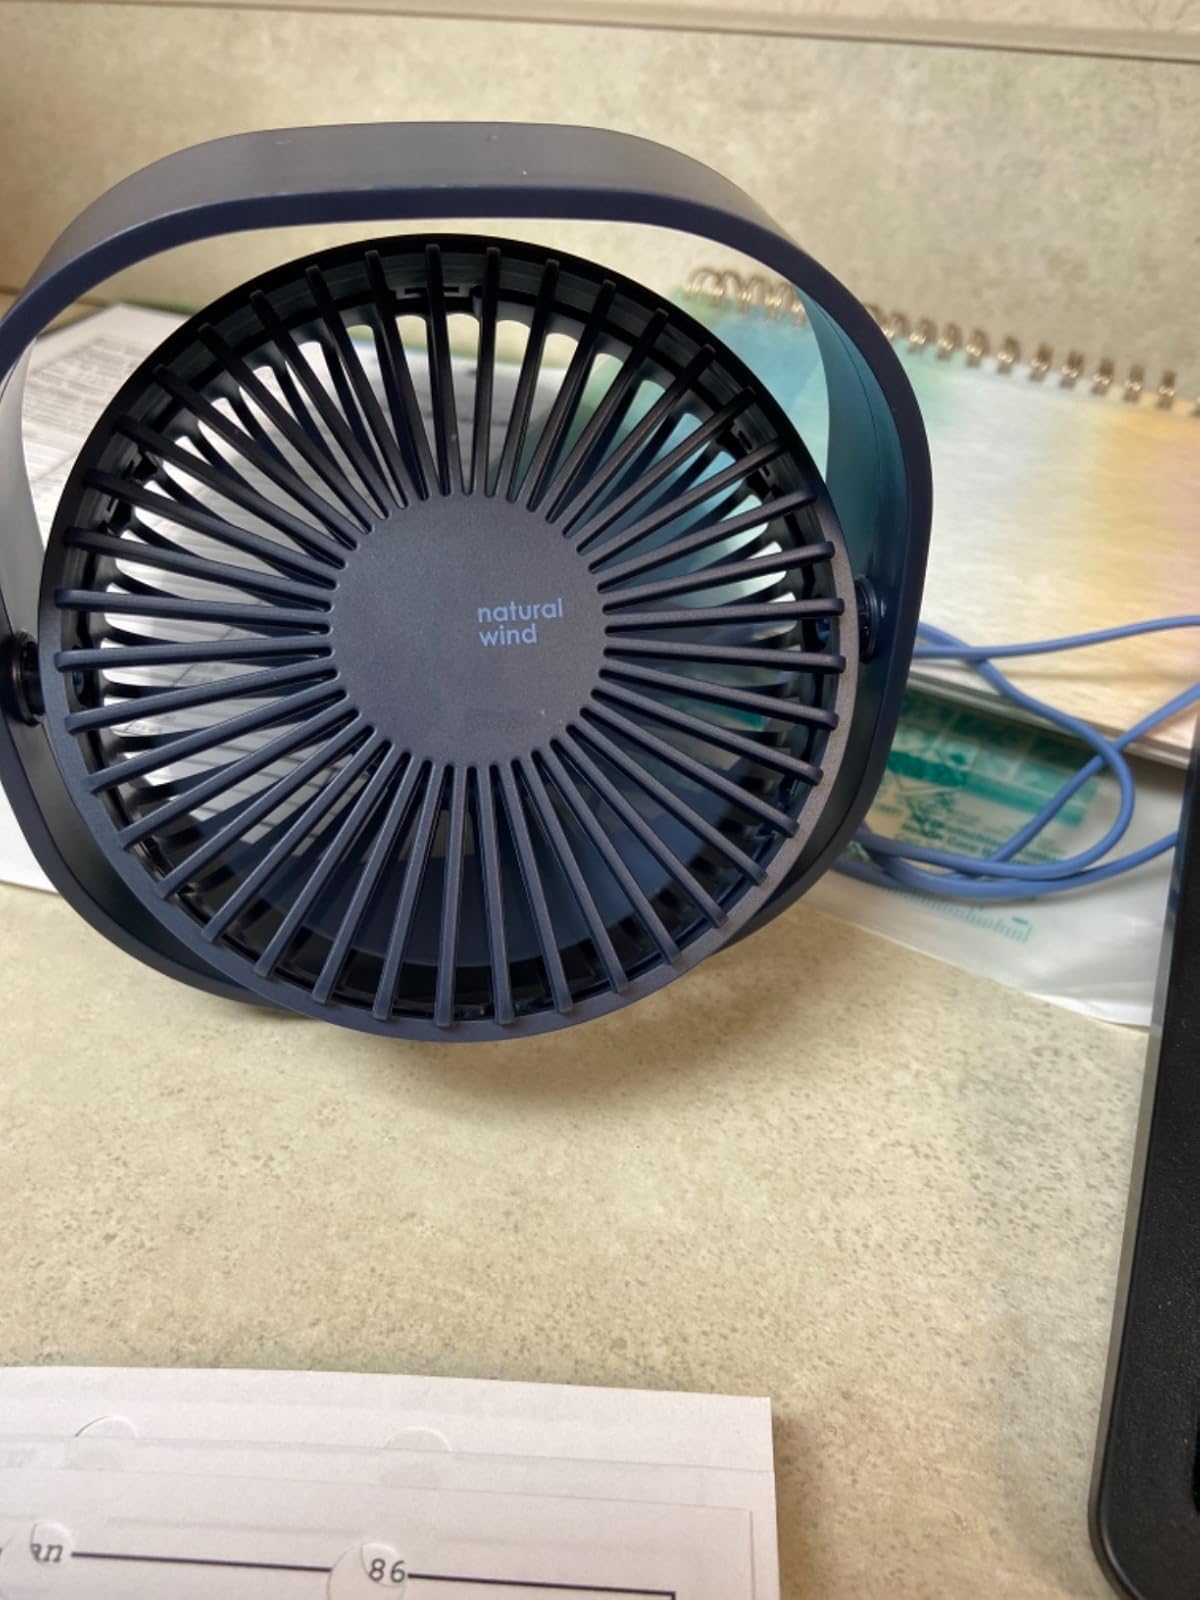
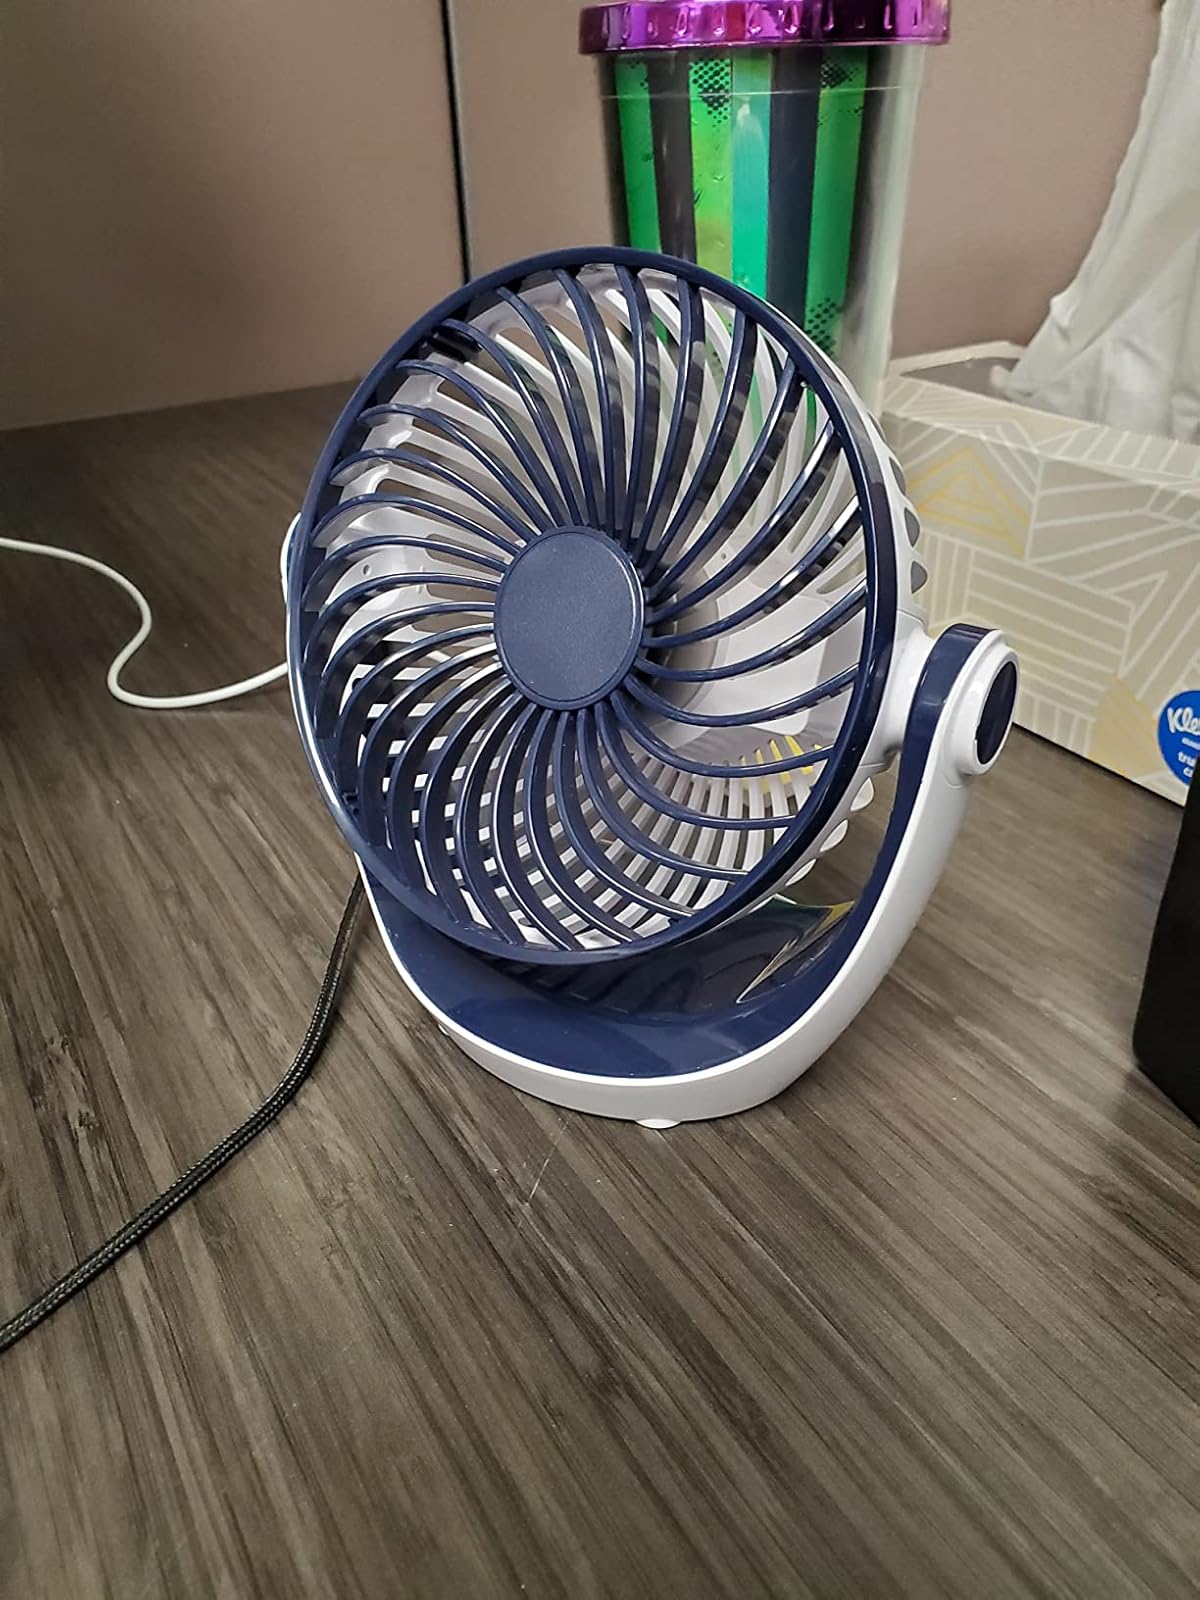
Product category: fan
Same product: no